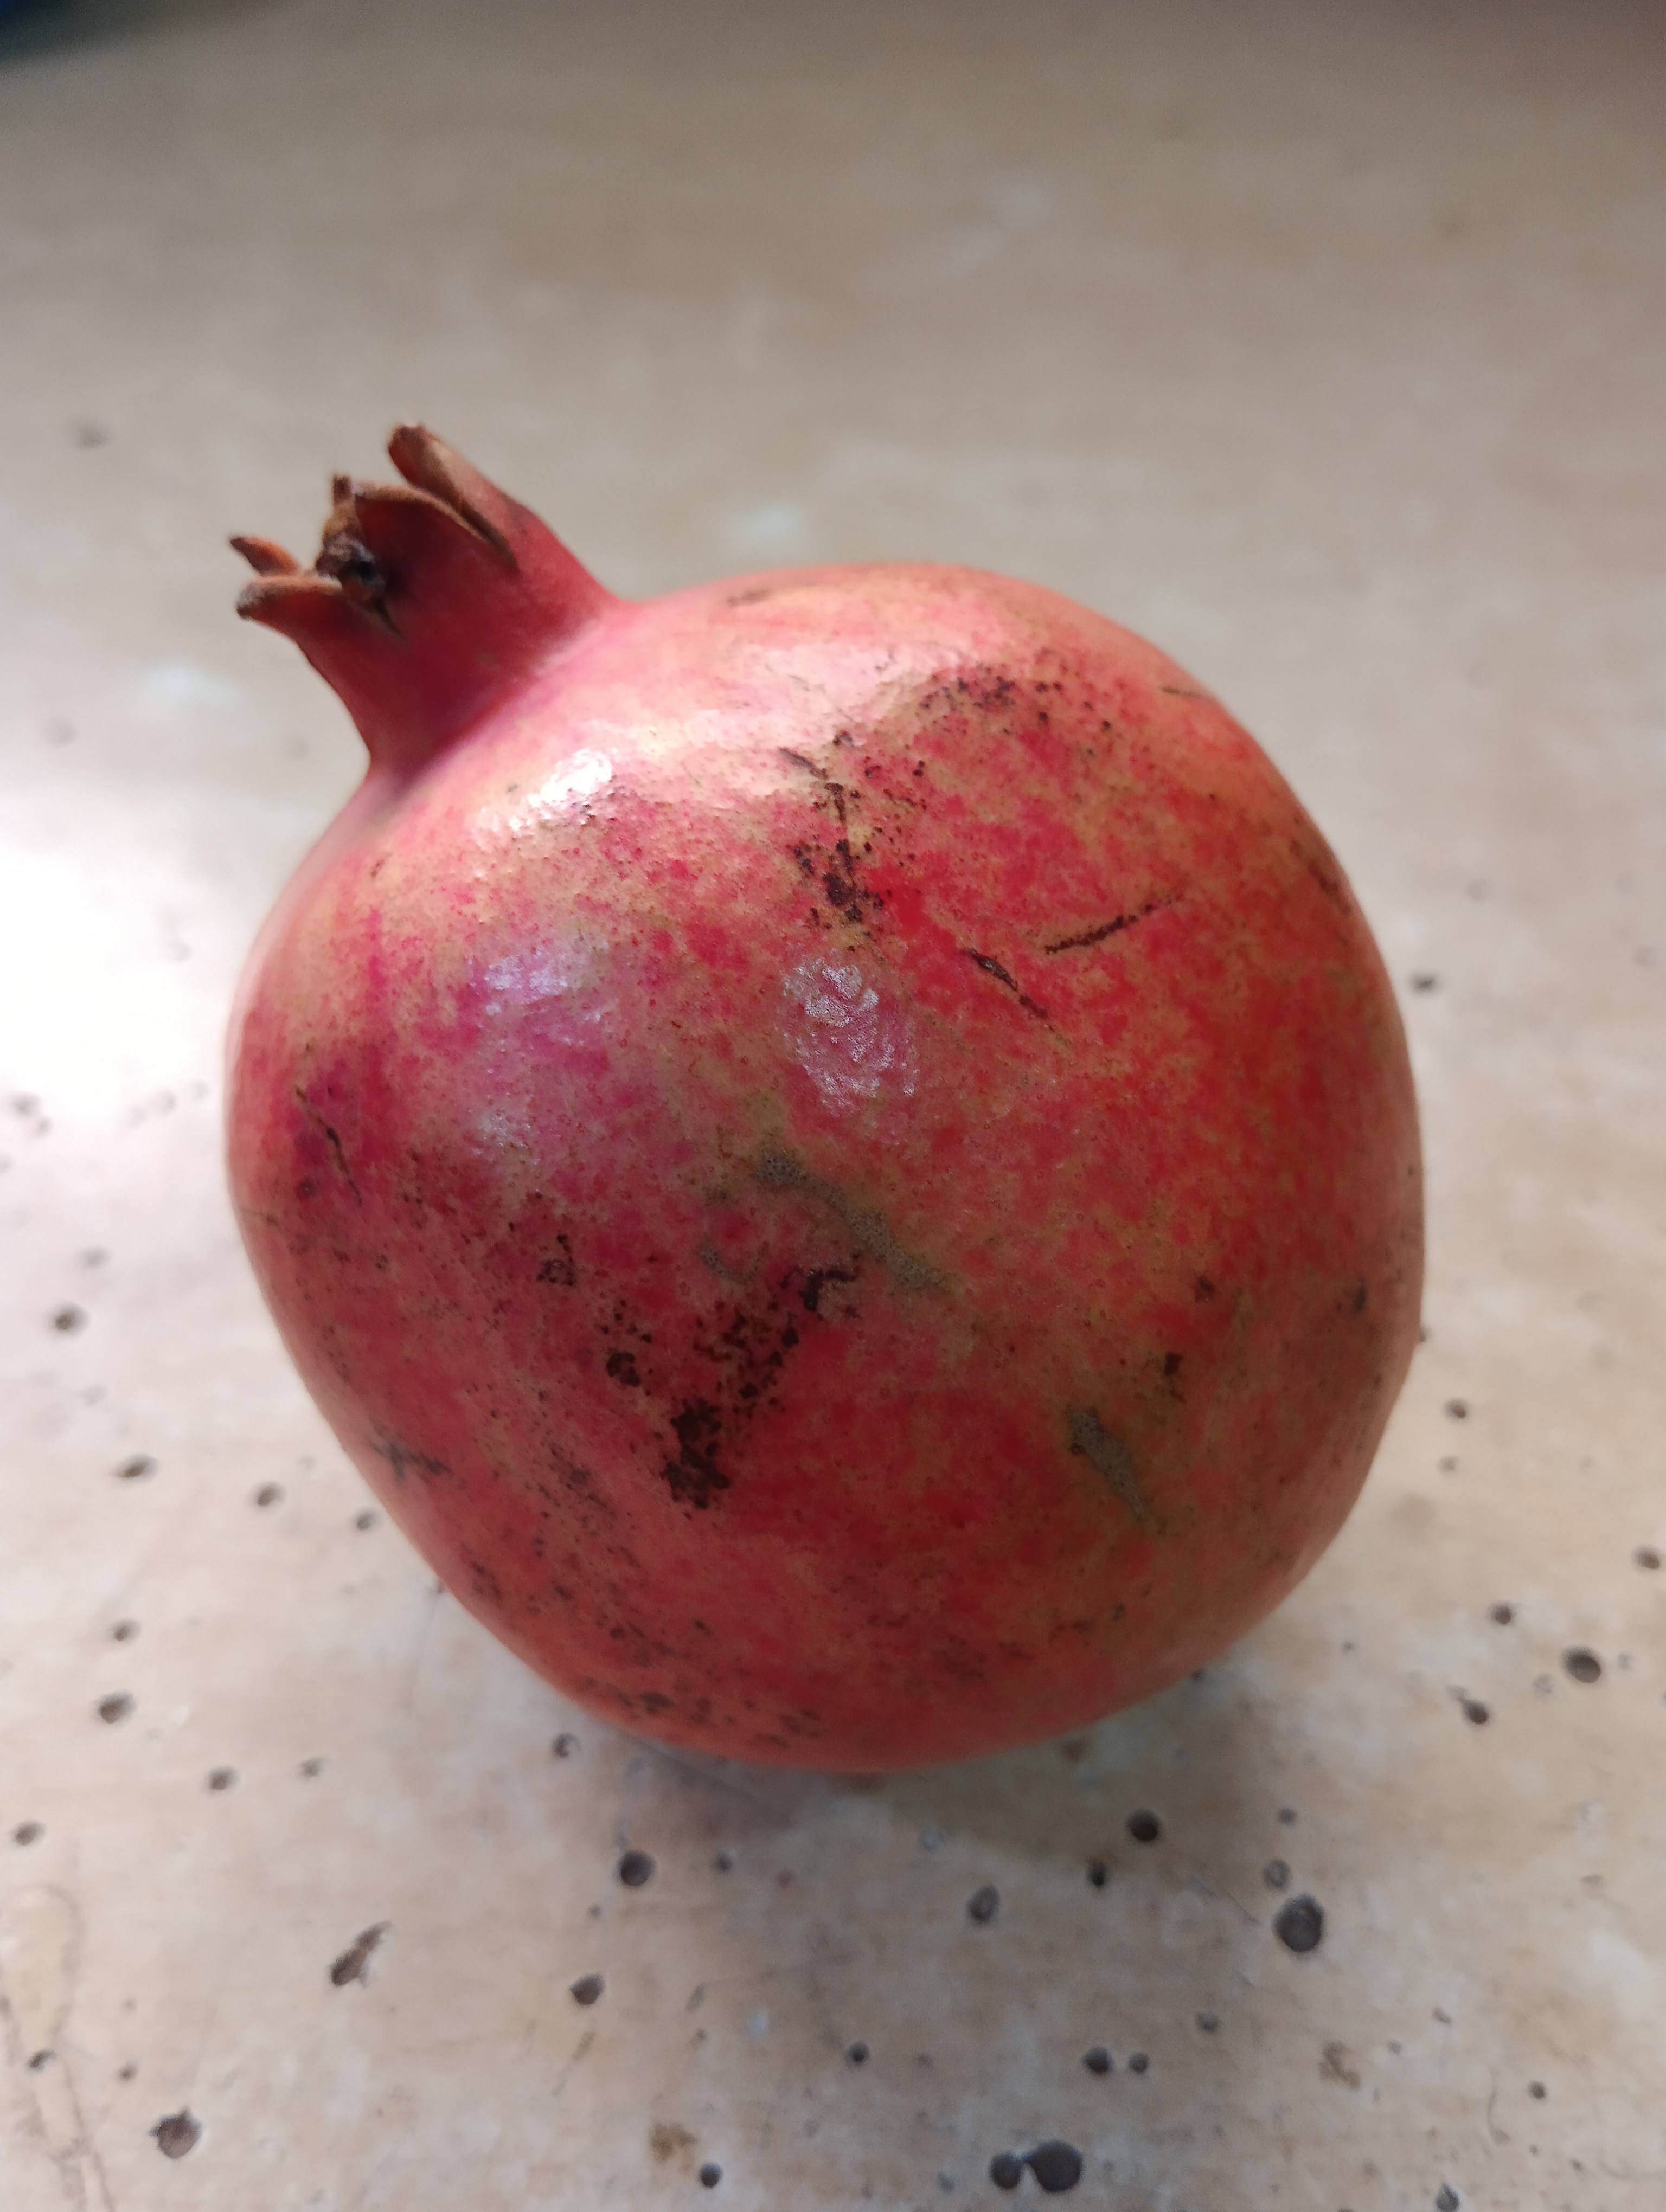
Label: No Defect